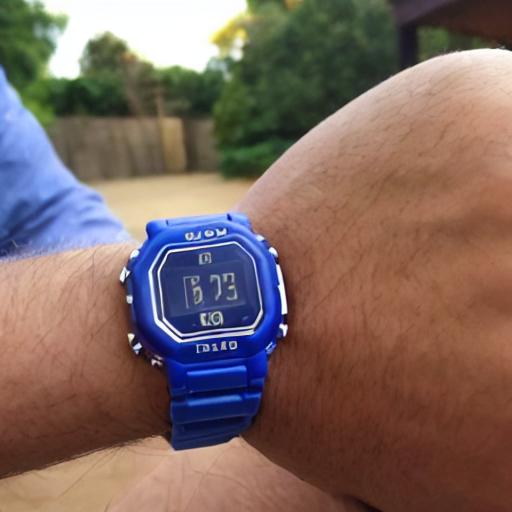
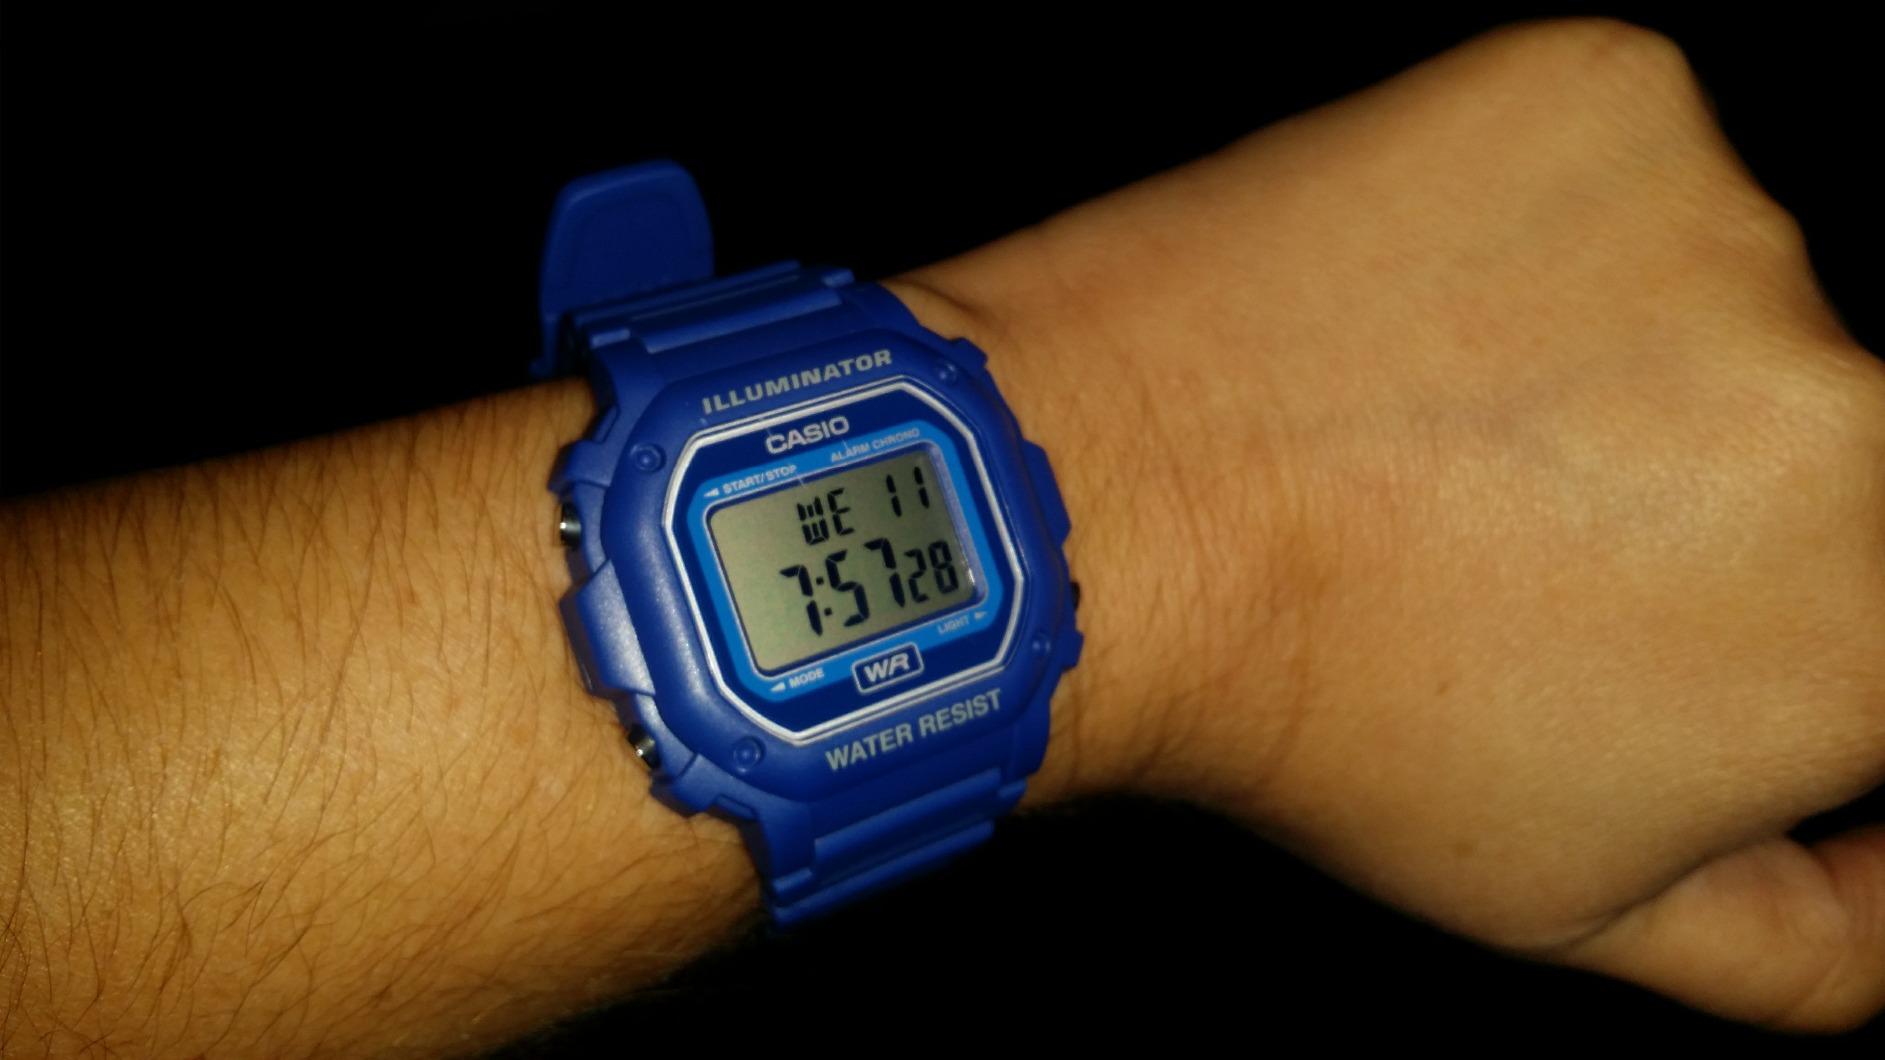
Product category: accessories_watch
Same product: no